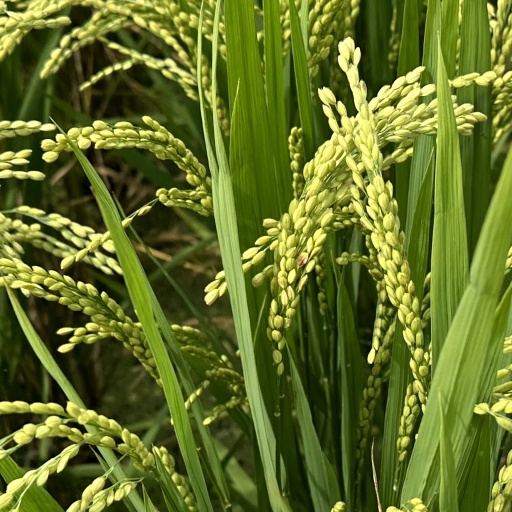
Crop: rice